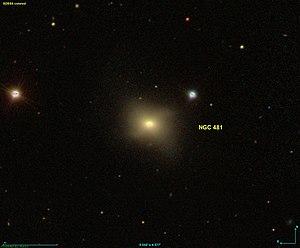
Image créée à l'aide du logiciel Aladin Sky Atlas du Centre de Données astronomiques de Strasbourg et des données de SDSS (Sloan Digital Sky Survey).
NGC 481 est une galaxie lenticulaire située dans la constellation de la Baleine à environ 247 millions d'années-lumière de la Voie lactée. Elle a été découverte par l'astronome américain Lewis Swift en 1886.